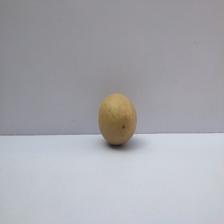
Size: Small